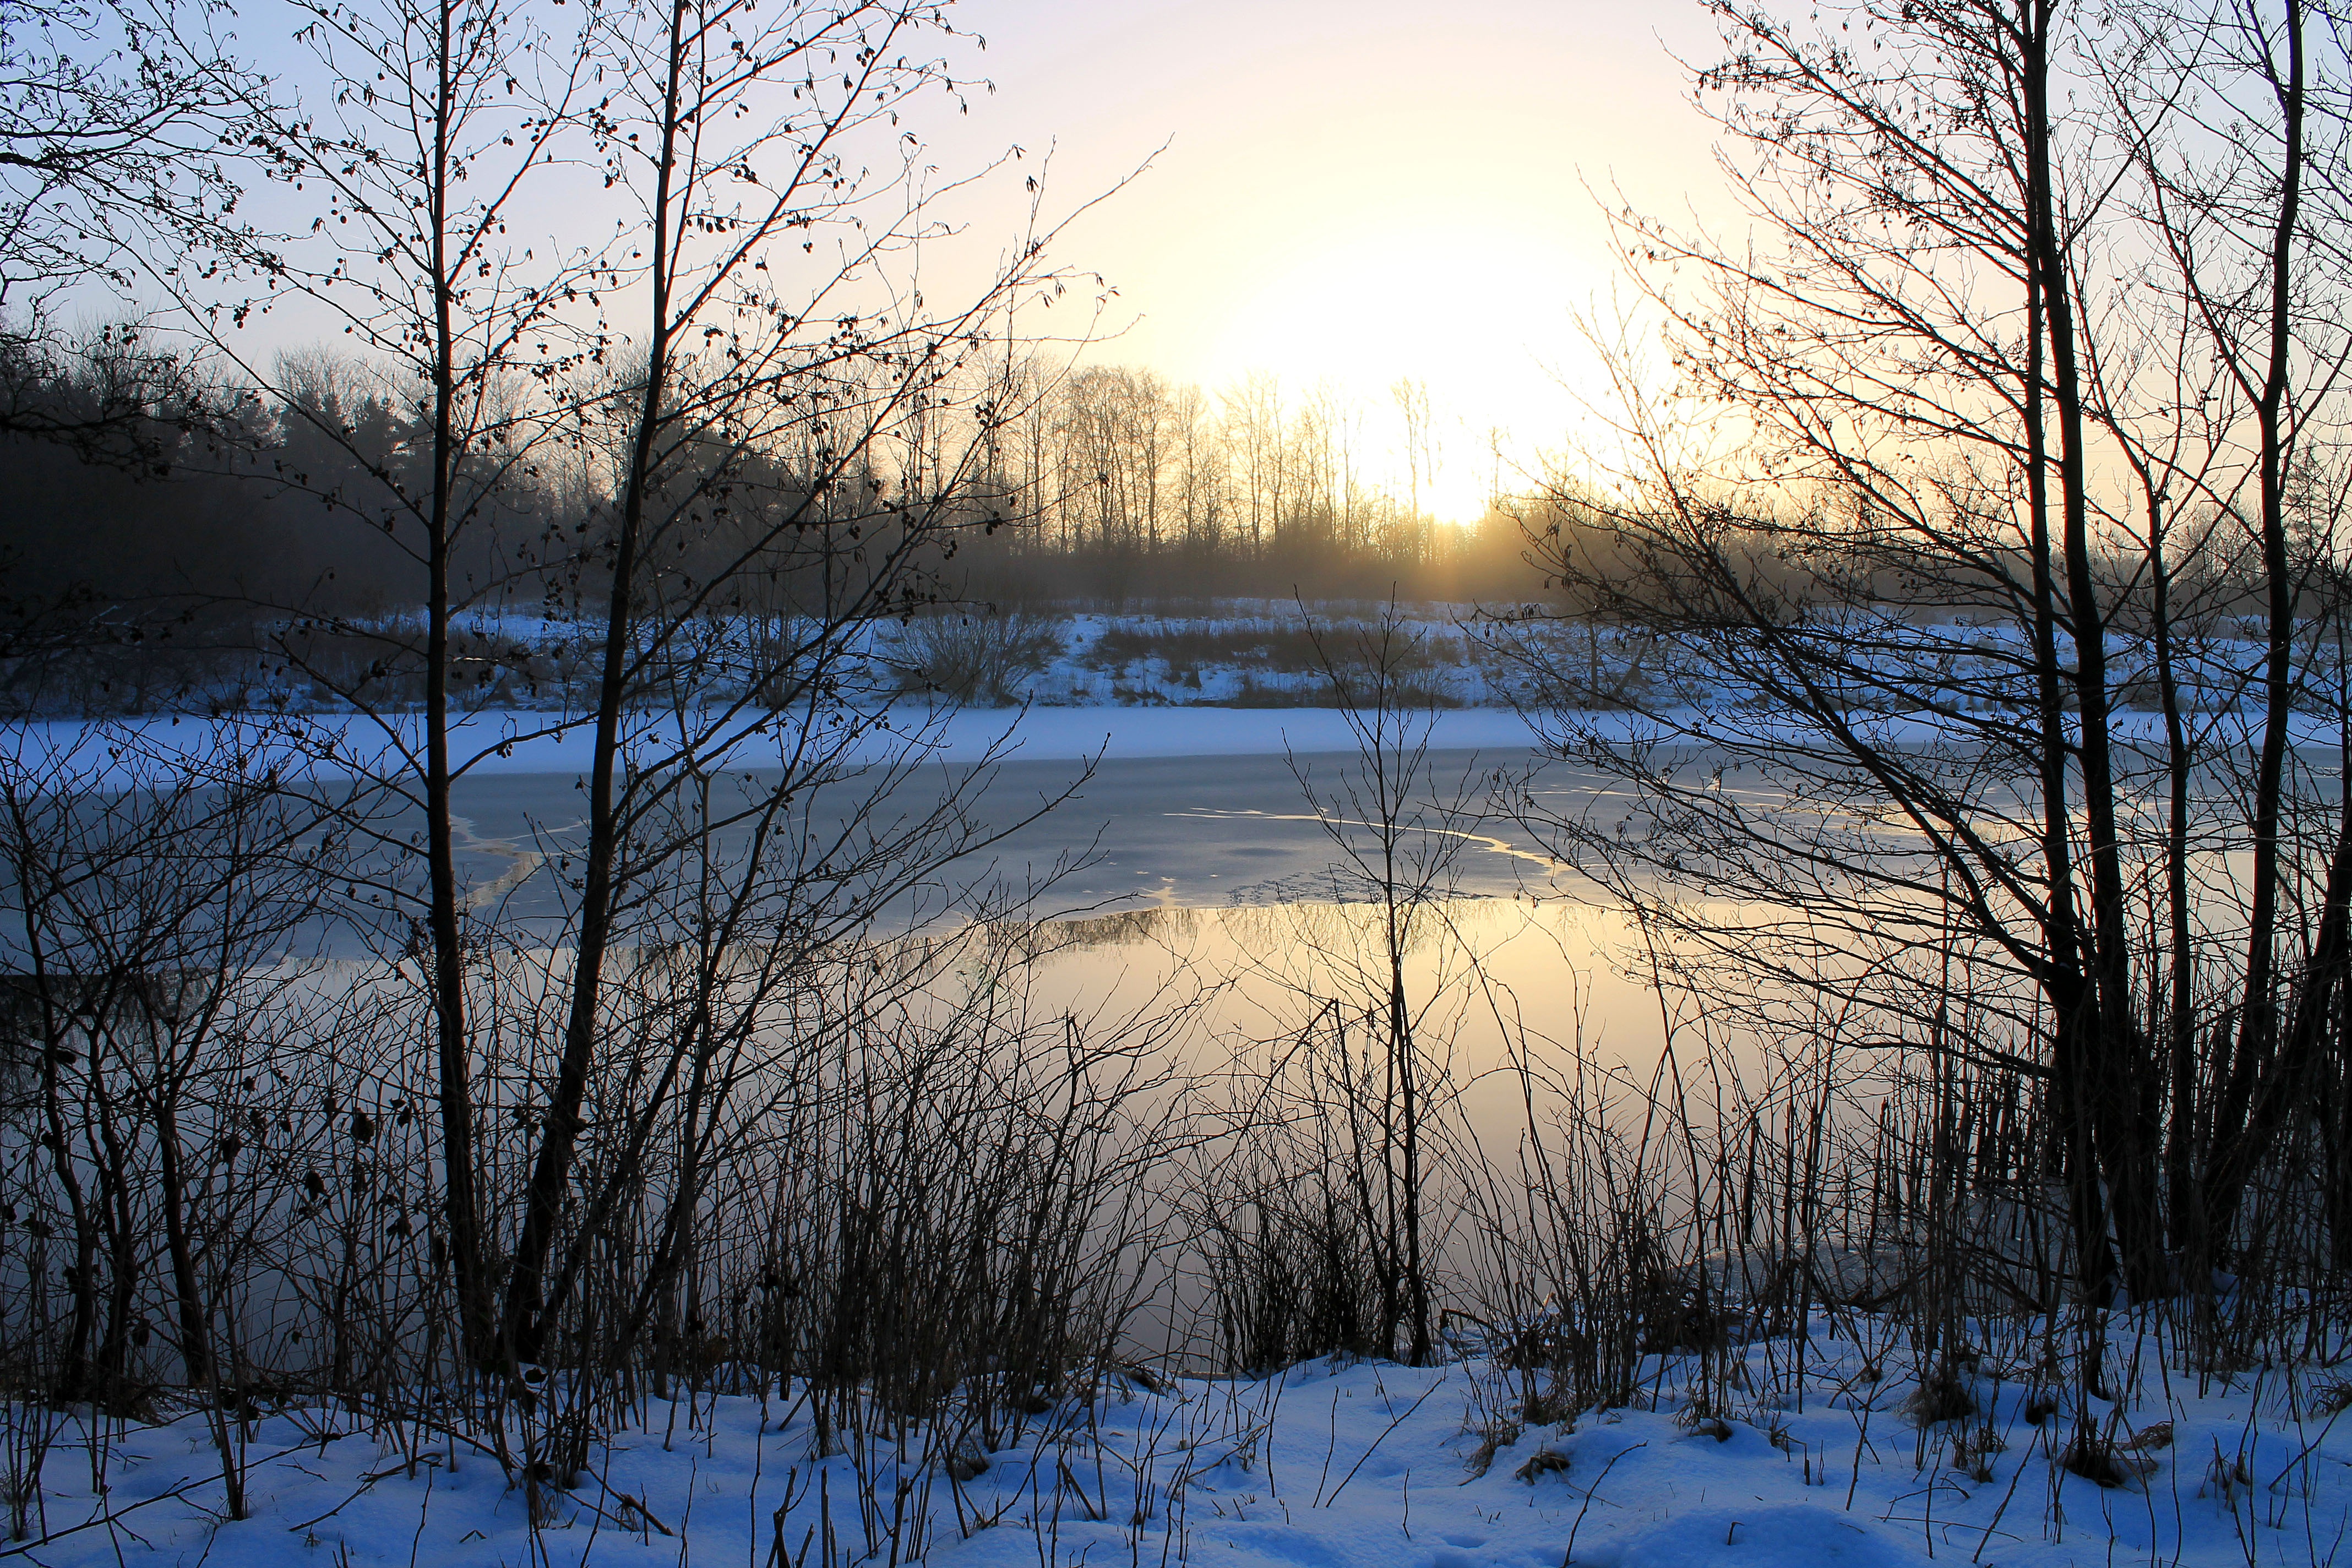
landscape, tree, water, nature, forest, branch, snow, winter, plant, sky, sunrise, sunset, mist, sunlight, morning, lake, view, frost, dawn, river, dusk, ice, evening, reflection, natural, autumn, weather, silence, ice cream, season, trees, wetland, denmark, habitat, freezing, water edge, ro, natural environment, atmospheric phenomenon, woody plant